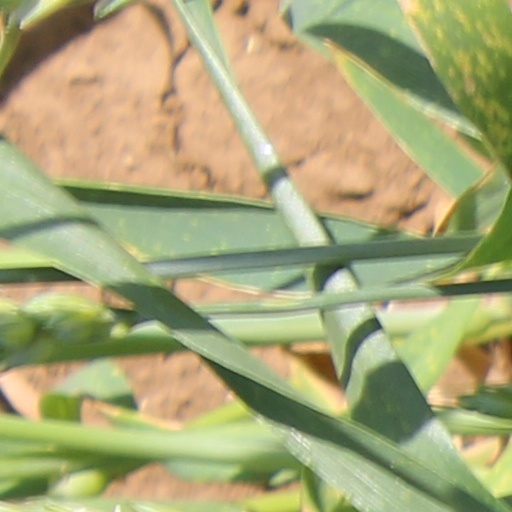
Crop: wheat